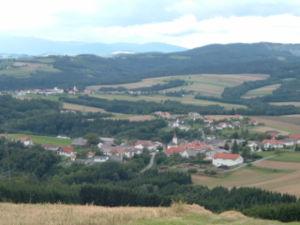
Unterkohlstätten est une commune autrichienne du district d'Oberwart dans le Burgenland.
L'Alpokalja ou Alpenostrand est une région naturelle située à l'extrémité occidentale de la Hongrie et à l'extrémité orientale de l'Autriche. Ce nom signifie littéralement « Préalpes » en hongrois et « Marge orientale des Alpes » en allemand.